Nicholas Hasluck

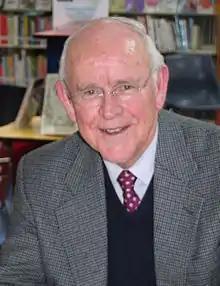
Nicholas Hasluck at the Mosman Library, July 2011

Nicholas Paul Hasluck AM (born 17 October 1942) is an Australian novelist, poet, short story writer, and former judge.